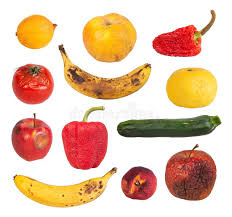
Waste category: biological